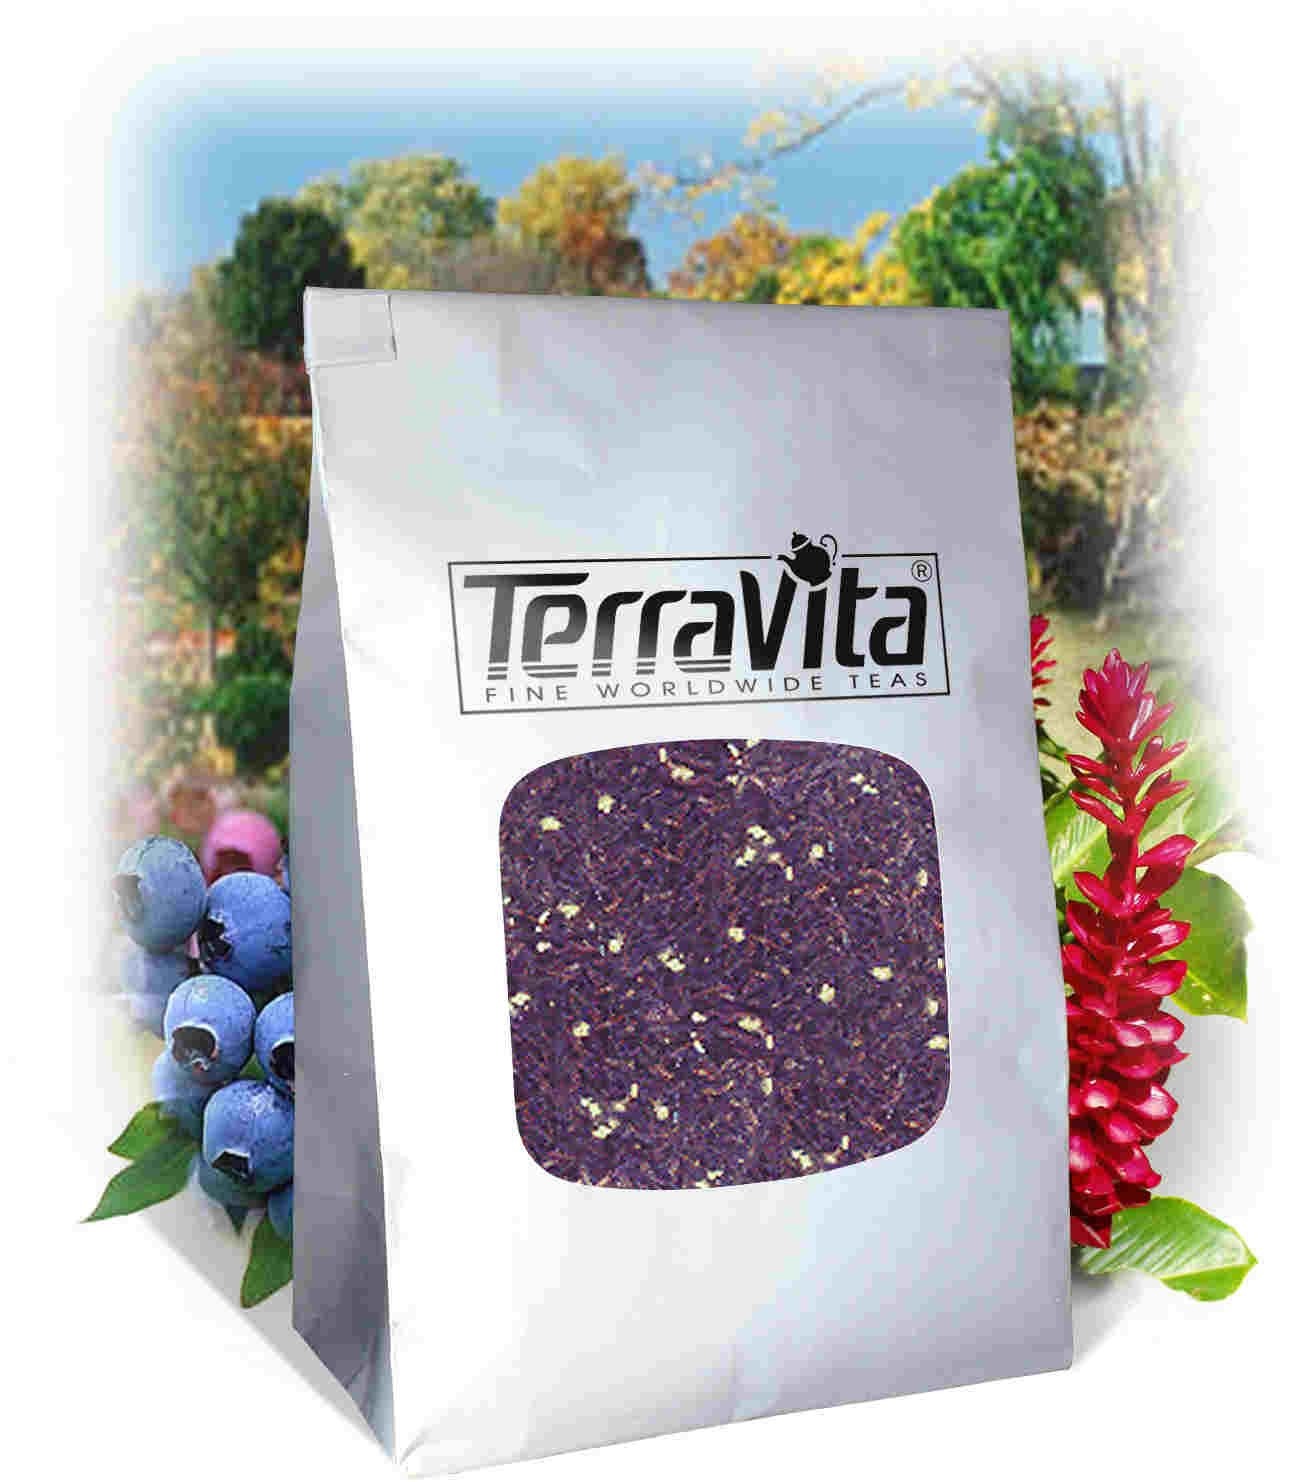
Item Name: Strawberry Shortcake Tea (Loose) (8 oz, ZIN: 427358)
Bullet Point 1: Who doesn't love Strawberry Shortcake? Fresh strawberries, pastry, icing sugar, fresh cream. In a word, scrumptious. - The original recipe can be traced back to a 19th century food writer named Eliza Leslie. Her shtick, (even back then all food writers and celebrity chefs had one) was to incorporate various elements of French cuisine into cooking. Her recipe called for a special pastry crust that was a cross between traditional pastry and cookie dough, cut into rounds with mashed strawberries
Bullet Point 2: No fillers.
Bullet Point 3: Manufacturer: TerraVita
Bullet Point 4: Size: 8 oz
Bullet Point 5: Loose Leaf Herbal Tea - Packed in a convenient upright pouch!
Product Description: Who doesn't love Strawberry Shortcake? Fresh strawberries, pastry, icing sugar, fresh cream. In a word, scrumptious. - The original recipe can be traced back to a 19th century food writer named Eliza Leslie. Her shtick, (even back then all food writers and celebrity chefs had one) was to incorporate various elements of French cuisine into cooking. Her recipe called for a special pastry crust that was a cross between traditional pastry and cookie dough, cut into rounds with mashed strawberries sandwiched between them, covered in icing sugar. Phew! The recipe spread like wildfire and spawned many variations. One that saw the addition of fresh whipped cream became the Strawberry Shortcake most of us are familiar with today. This tea has all the great flavors of the sweet creamy dessert with none of the calories. - We only use high grown Ceylon tea from estates more than 5500 feet above sea level; We only use natural flavors, giving a clean true taste with no chemical aftertaste - Hot tea brewing method: Bring freshly drawn cold water to a rolling boil. Place 1 teaspoon of tea for each cup into the teapot. Pour the boiling water into the teapot. Cover and let steep for 3-7 minutes according to taste (the longer the steeping time the stronger the tea). Even though milk and a dash of sugar help enhance the flavor character on this tea, it is perfectly acceptable to consume this tea &quot;straight-up.&quot; - Iced tea brewing method (to make 1 liter/quart): Place 6 teaspoons of tea into a teapot or heat resistant pitcher. Pour 1 1/4 cups of freshly boiled water over the tea. Steep for 5 minutes. Quarter fill a serving pitcher with cold water. Pour the tea into your serving pitcher straining the leaves. Add ice and top-up the pitcher with cold water. Garnish and sweeten to tast
Value: 8.0
Unit: Ounce

Price: 20.88